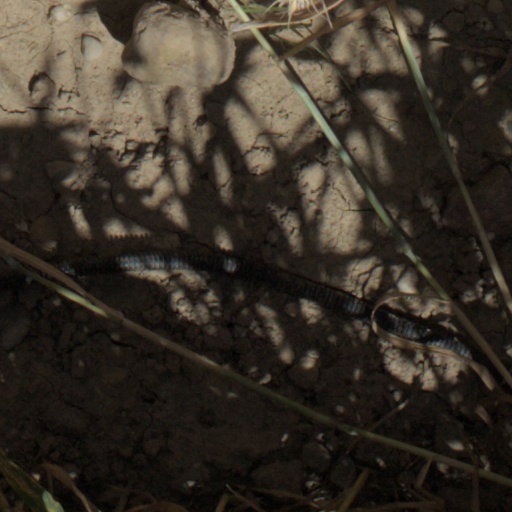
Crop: wheat